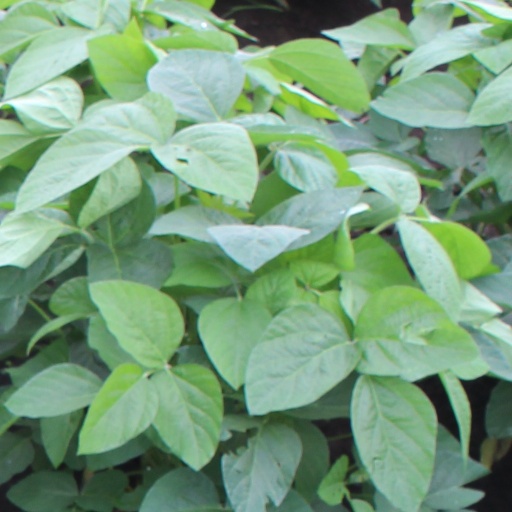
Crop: soybean